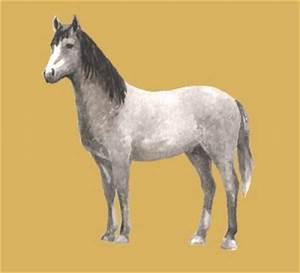
horse